Volume analysis

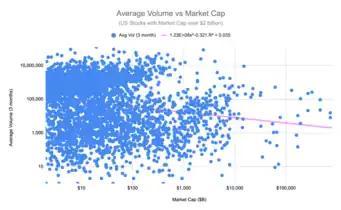
Average Volume (3 months) vs Market Capitalization

Volume Analysis (also referred to as price–volume trend and volume oscillators) is an example of a type of technical analysis that examines the volume of traded securities to confirm and predict price trends. Volume is a measure of the number of shares of an asset (such as a stock or bond) that are traded in a given period of time. As one of the oldest market indicators used for analysis, sudden changes in volume are often the result of news-related events. Commonly used by chartists and technical analysts, volume analysis is centered on the following ideas: